Ezra Taft Benson

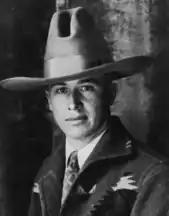
Benson at Brigham Young University, 1926

Born on a farm in Whitney, Idaho, Benson was the oldest of eleven children. He was the great-grandson of Ezra T. Benson, who was appointed by Brigham Young to be a member of the Quorum of the Twelve Apostles in 1846. When he was 12 years old, his father was called as a missionary to the midwestern United States, leaving his expectant mother alone with seven children. Benson took much of the responsibility for running the family farm and in the words of his sister, "He took the place of father for nearly two years." Benson began his academic career at the Oneida Stake Academy in Preston, Idaho and graduated in 1918. He then attended Utah State Agricultural College (USAC, modern Utah State University), where he first met his future wife, Flora Smith Amussen. Benson alternated quarters at USAC and worked on the family farm.